Turbocharger

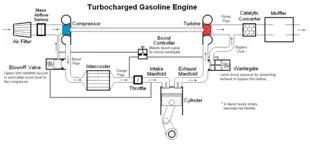
Schematic of a typical turbo petrol engine

The simplest type of turbocharger is the "free floating" turbocharger. This system would be able to achieve maximum boost at maximum engine revs and full throttle, however additional components are needed to produce an engine that is driveable in a range of load and rpm conditions.